Walled City of Taizhou Fu

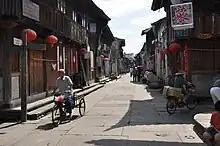
Ziyang Street in 2010

The city walls were initially constructed during the Eastern Jin period. In 978 AD, to show allegiance to the Song dynasty, the king of Wuyue decided to demolish city walls across his country. However, Linhai's walls along the Ling River were spared due to their importance in flood control. In 1045 AD, the governor Peng Siyong undertook significant repairs of the city walls, utilising brick and stone masonry techniques with sticky rice or lime mortar as a binder, which not only made the walls more robust but also improved their flood control capability. In 1071 AD, Governor Qian Xuan repositioned the walls inward towards the East Lake to satisfy military defence and flood control needs, setting the architectural style and structure of Taizhou Fu's city walls.